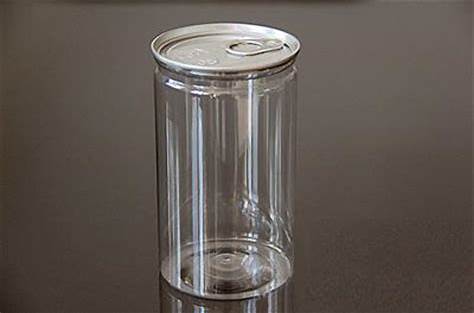
Waste category: glass